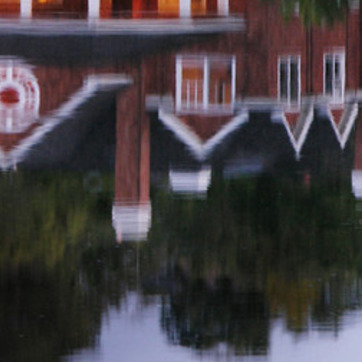
Material: water